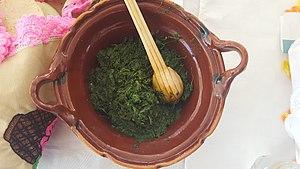
Les quelites, ou quélites, sont, dans la partie centrale du Mexique, des plantes généralement herbacées, mais qui peuvent inclure certaines espèces arbustives, dont les feuilles et les tiges encore tendres, à l'état jeune, et parfois aussi les inflorescences immatures, sont consommées comme légume.